Vicente Guillén Izquierdo

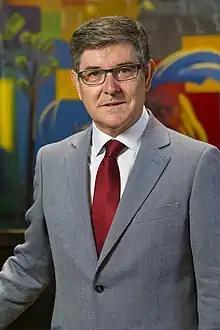
Vicente Guillén Izquierdo, Spanish politician

Vicente Guillén Izquierdo (born 24 September 1958 in Cedrillas, Spain) is a Spanish politician who belongs to the Spanish Socialist Workers' Party.